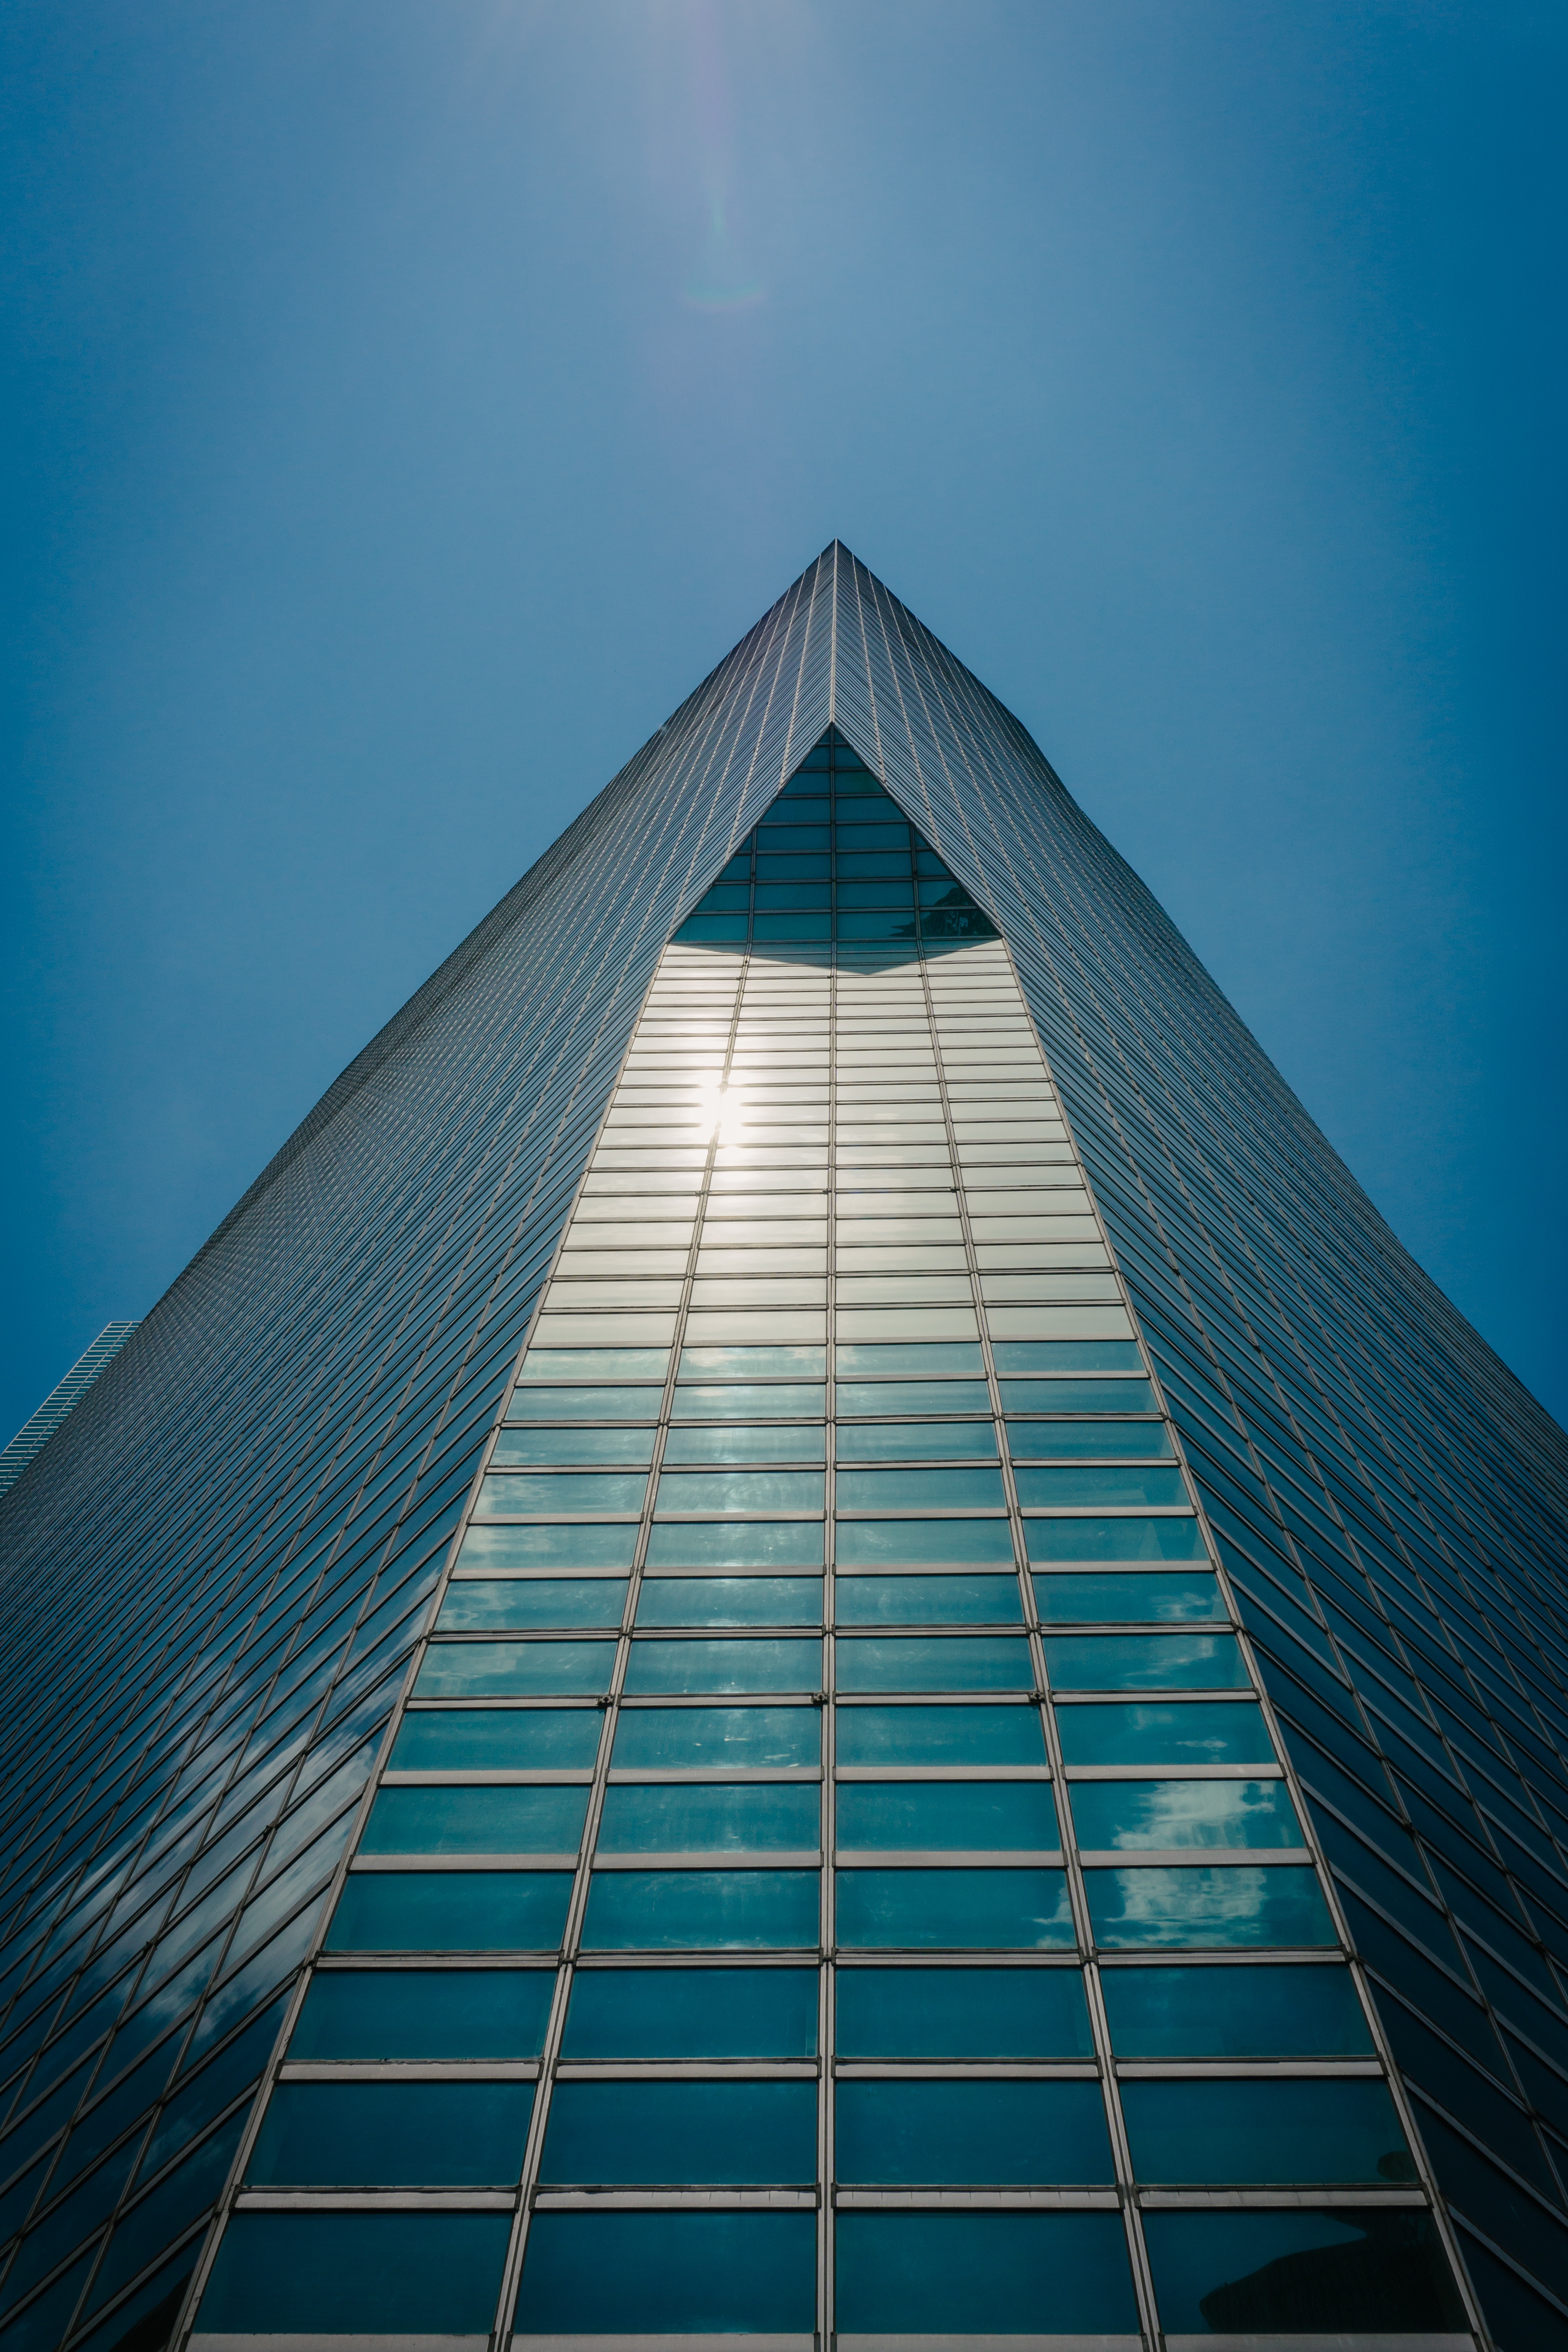
horizon, architecture, sky, sunlight, skyscraper, line, reflection, tower, landmark, facade, blue, tower block, symmetry, shape, daylighting